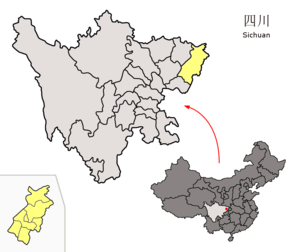
Dazhou
Dazhou i Sichuan
Dazhou er et bypræfektur i den kinesiske provins Sichuan. Det har et areal på 16.591 km², og en befolkning på 6.630.000 mennesker.